Ella Hattan

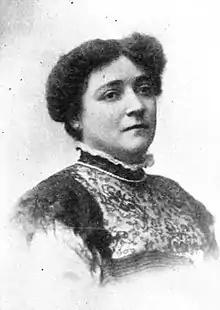
Hattan in 1906

Ella M. Hattan (January 8, 1860 — June 15, 1924), also known as La Jaguarina, was an American fencer and actor.